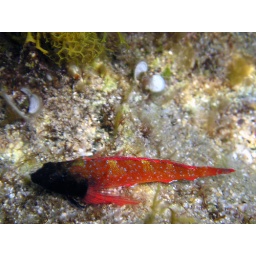
Fish in black and red